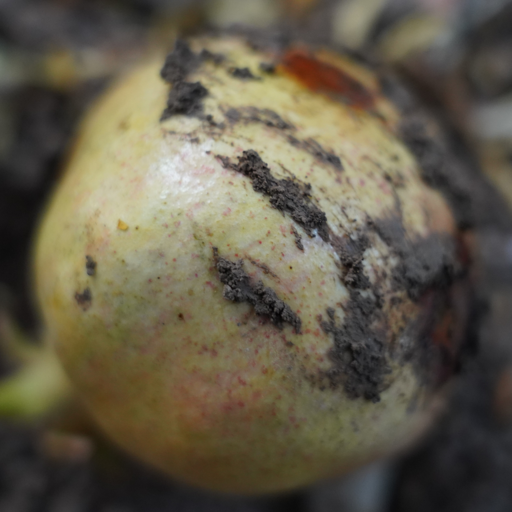
Label: Ectomyelois ceratoniae